Armadale, Western Australia

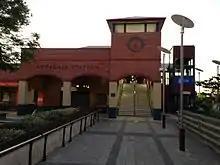
Armadale railway station

Armadale, being an urban centre and transport hub for the surrounding districts, contains a variety of educational institutions. It is home to two state high schools, four state primary schools, three independent schools (one of which extends to year 12), an Australian Trades College campus and a campus of South Metropolitan TAFE (formerly Polytechnic West).